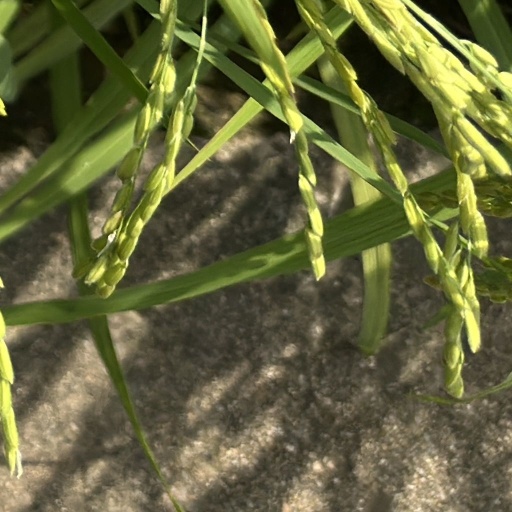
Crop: rice